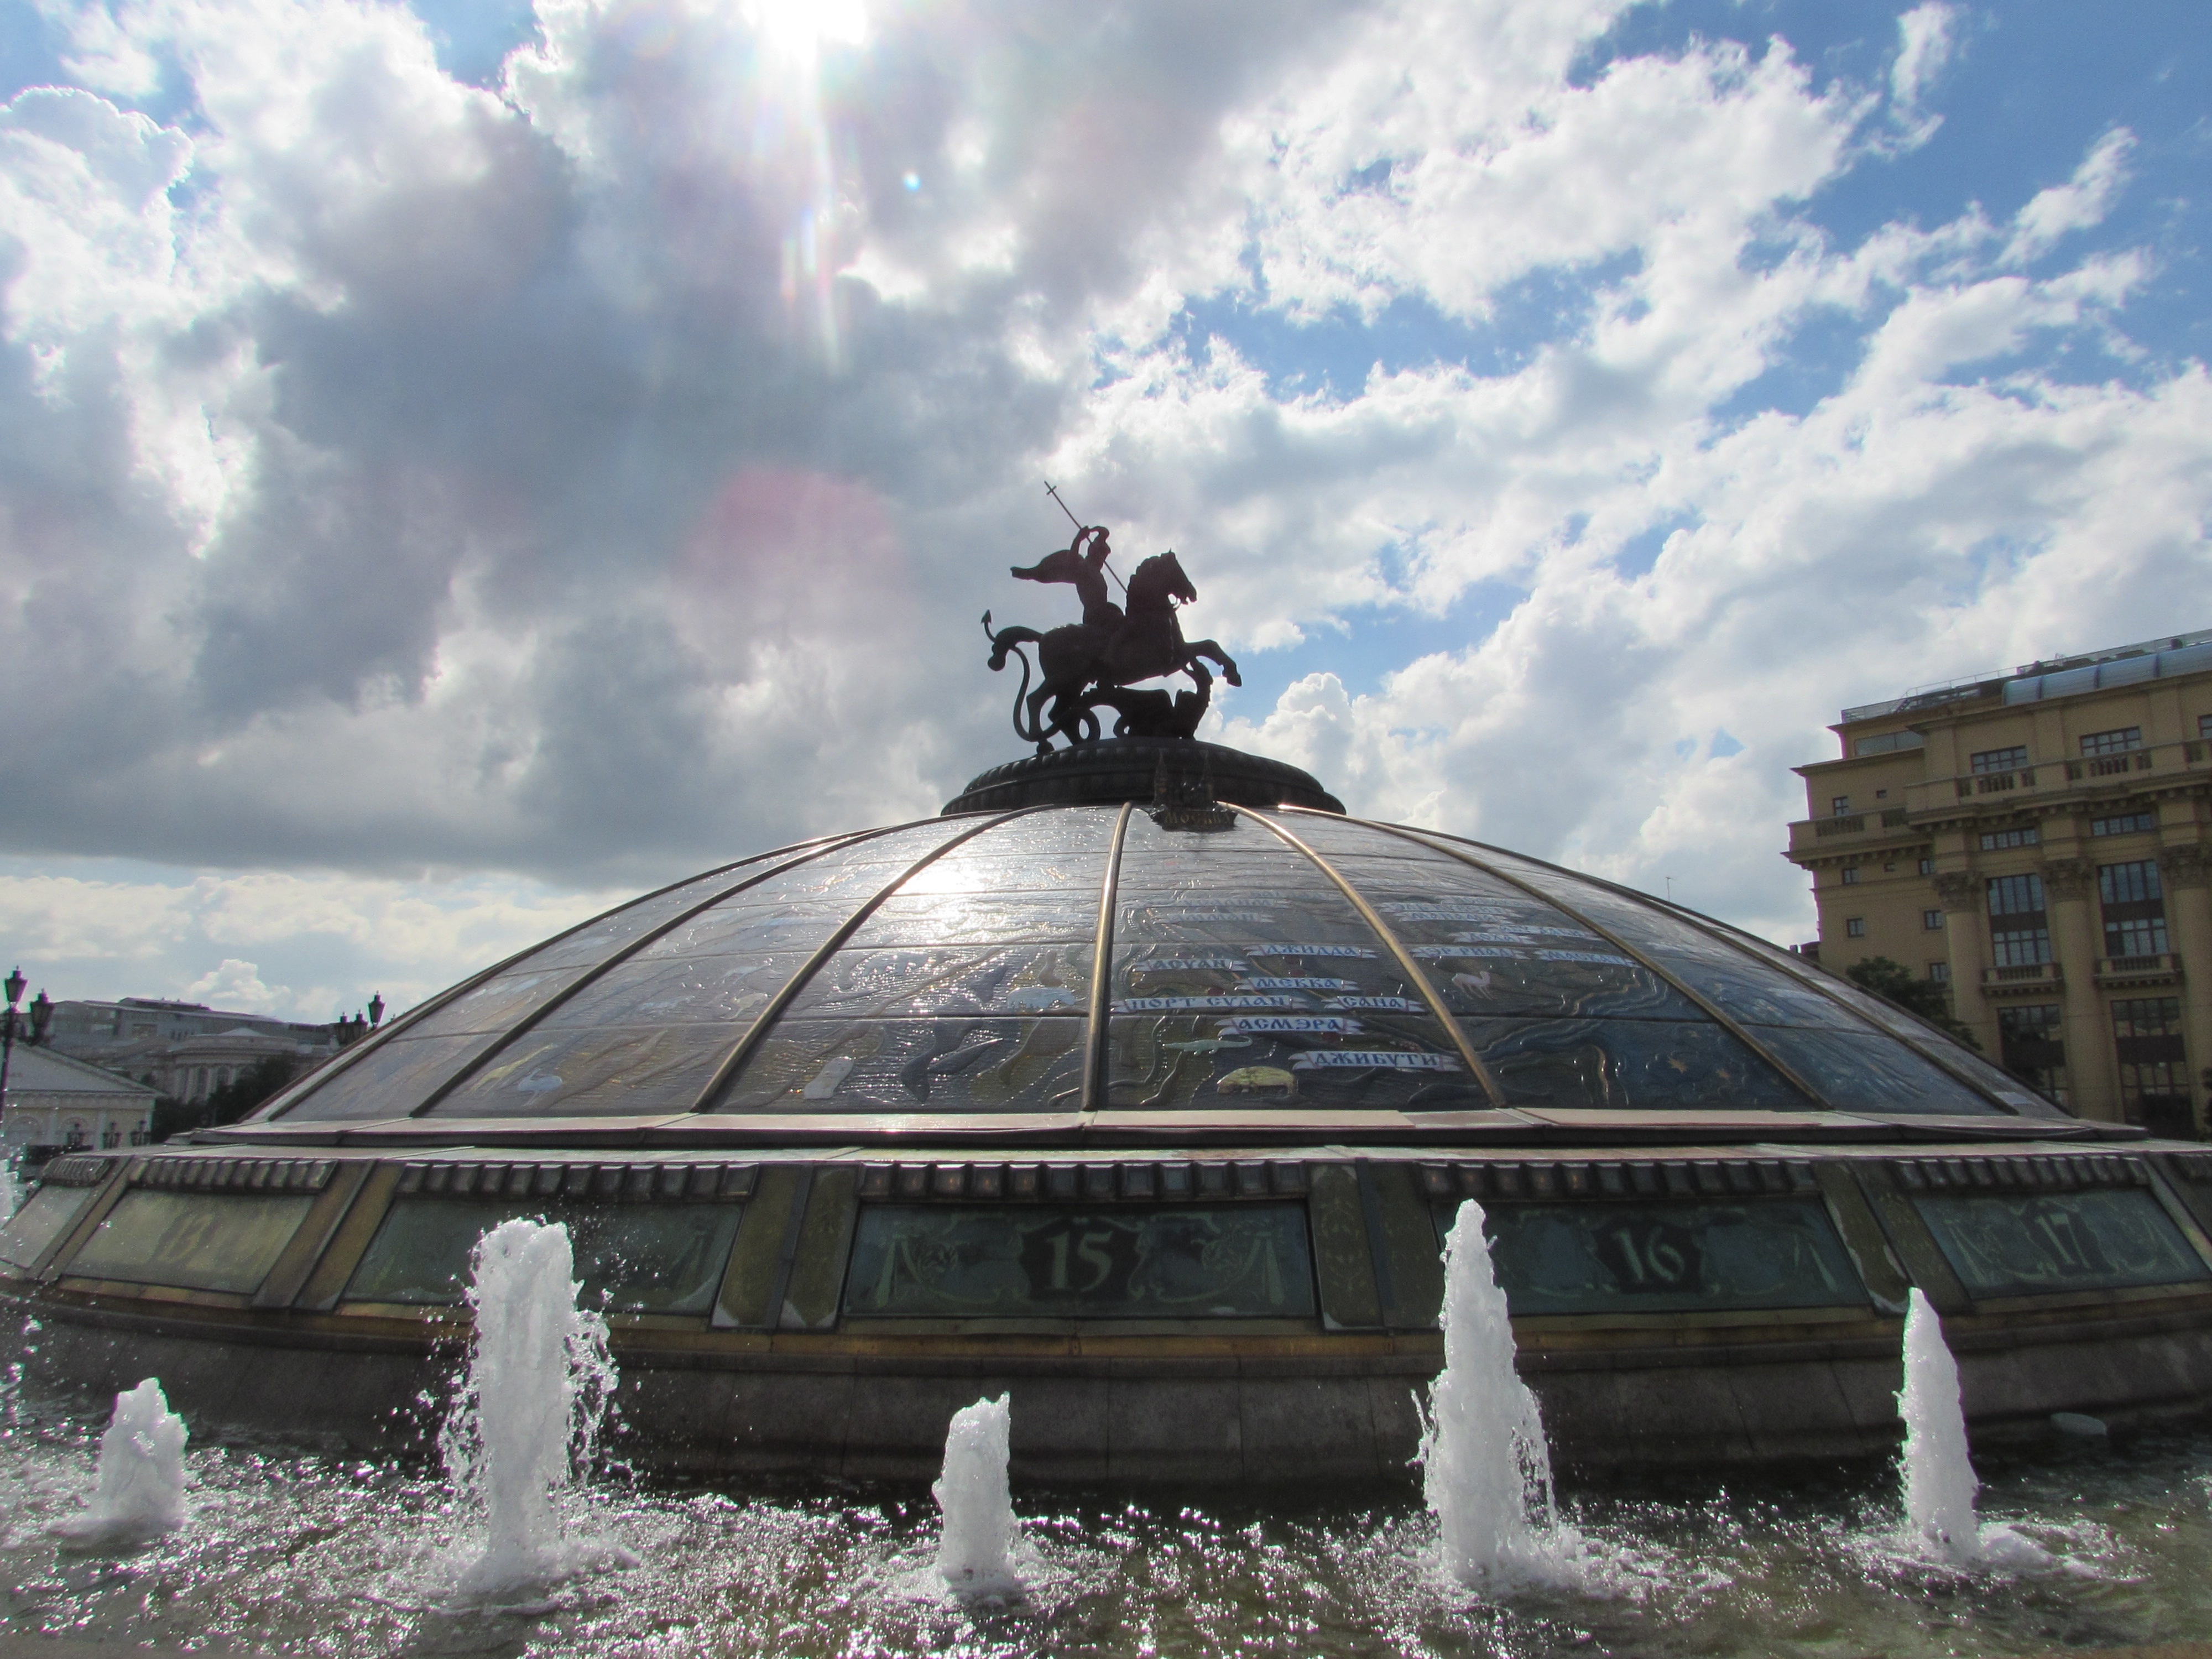
snow, clouds, fountain, dome, george, hunting number, atmosphere of earth